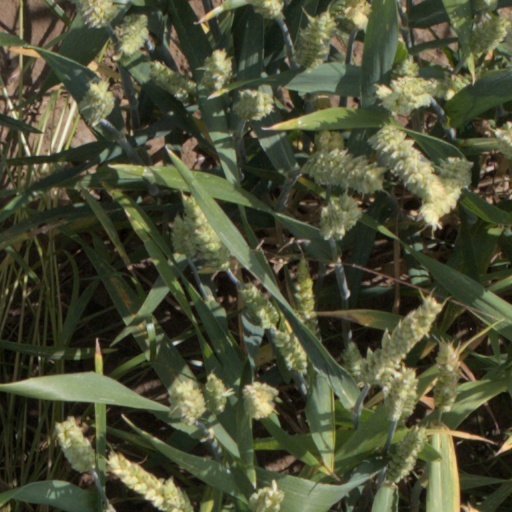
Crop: wheat